Commissioning pennant

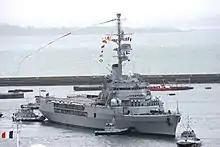
The "Jeanne d'Arc" flies her paying-off pennant while returning to harbour.

The commissioning pennant (or masthead pennant) is a pennant (also spelled "pendant") flown from the masthead of a warship. The history of flying a commissioning pennant dates back to the days of chivalry with their trail pendants being flown from the mastheads of ships they commanded. Today, the commissioning pennants are hoisted on the day of commissioning and not struck until they are decommissioned. Some navies have a custom of flying a "paying off" or "decommissioning pennant," the length of which often reflects the length of service of the warship.